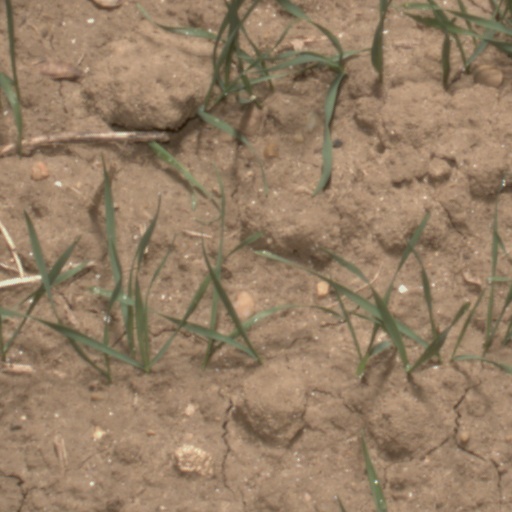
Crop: wheat